St. Valentine's Day (30 Rock)

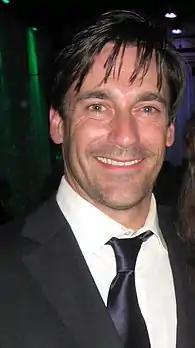
Jon Hamm made his second guest appearance on the show in this episode.

In October 2008, when actor Jon Hamm hosted the sketch comedy show "Saturday Night Live" ("SNL"), negotiations took place with the show's producers for him to guest star on "30 Rock". In December 2008, it was confirmed Hamm would appear as a love interest for Fey's character, Liz Lemon. It was also announced by NBC that Hamm would star in a three episode arc. He made his debut in the episode "Generalissimo" as Dr. Drew Baird, a neighbor and date of Liz Lemon. His last appearance was in "The Bubble" where Liz and Drew break-up. Hamm later appeared in the season four episodes "Anna Howard Shaw Day" and "Emanuelle Goes to Dinosaur Land".